Ingram Woods

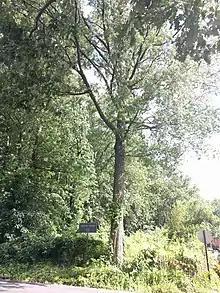
Oak tree in Ingram Woods

Ingram Woods is a 3.7-acre forest preserve in the Westerleigh neighborhood of Staten Island, New York, bound by Warwick Avenue, Purdy Avenue, Ingram Avenue, and Gannon Avenue North. The streets around Ingram Woods Park were laid out in 1907 by the firm of Wood, Harmon & Co. for the planned community of South New York. The properties were offered at the bargain price of $190, but because of the neighborhood's isolated location, only a few homes were built by the time that the City began laying out the Staten Island Expressway.